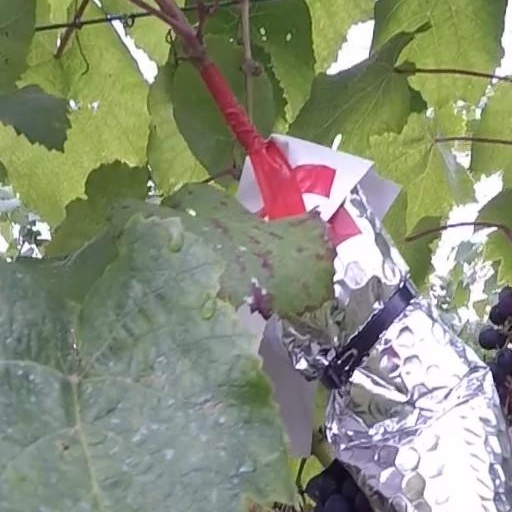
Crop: grape